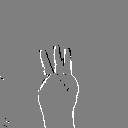
ASL letter: w